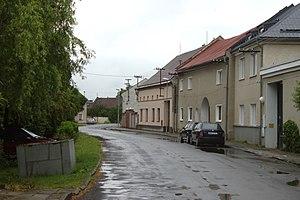
Liboš est une commune du district et de la région d'Olomouc, en République tchèque. Sa population s'élevait à 635 habitants en 2018.